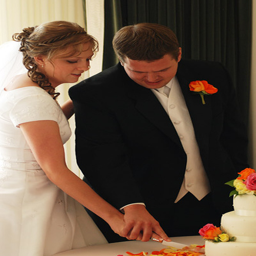
A bride and groom are cutting a birthday cake.
A bride and groom cut the wedding cake together.
A woman in a wedding dress and man in suit cutting cake.
two people standing at a table cutting a cake
A man standing next to a woman cutting a cake.